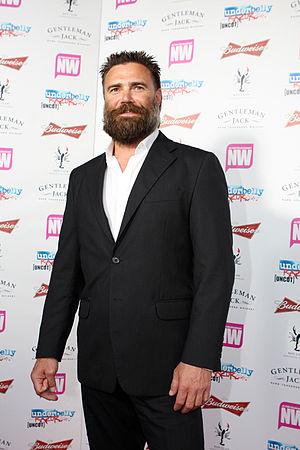
Rip Tide est un film australien réalisé par Rhiannon Bannenberg, sorti en 2017.